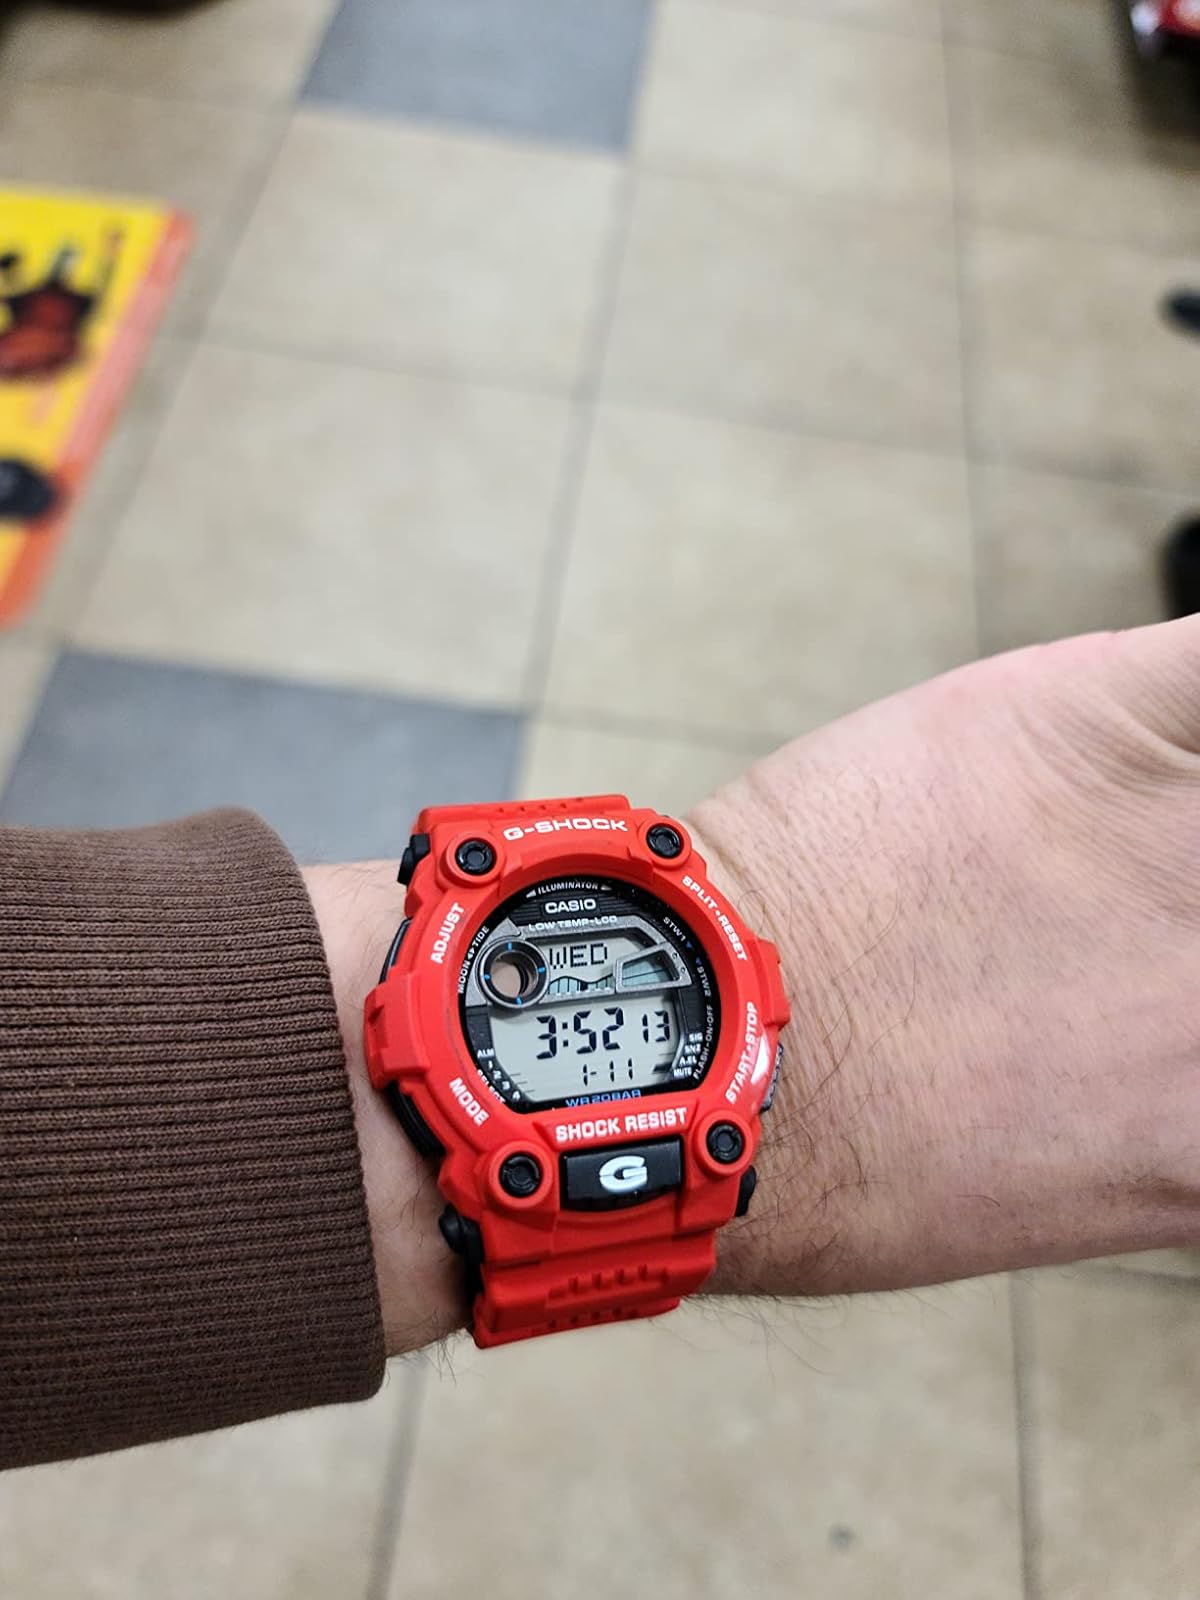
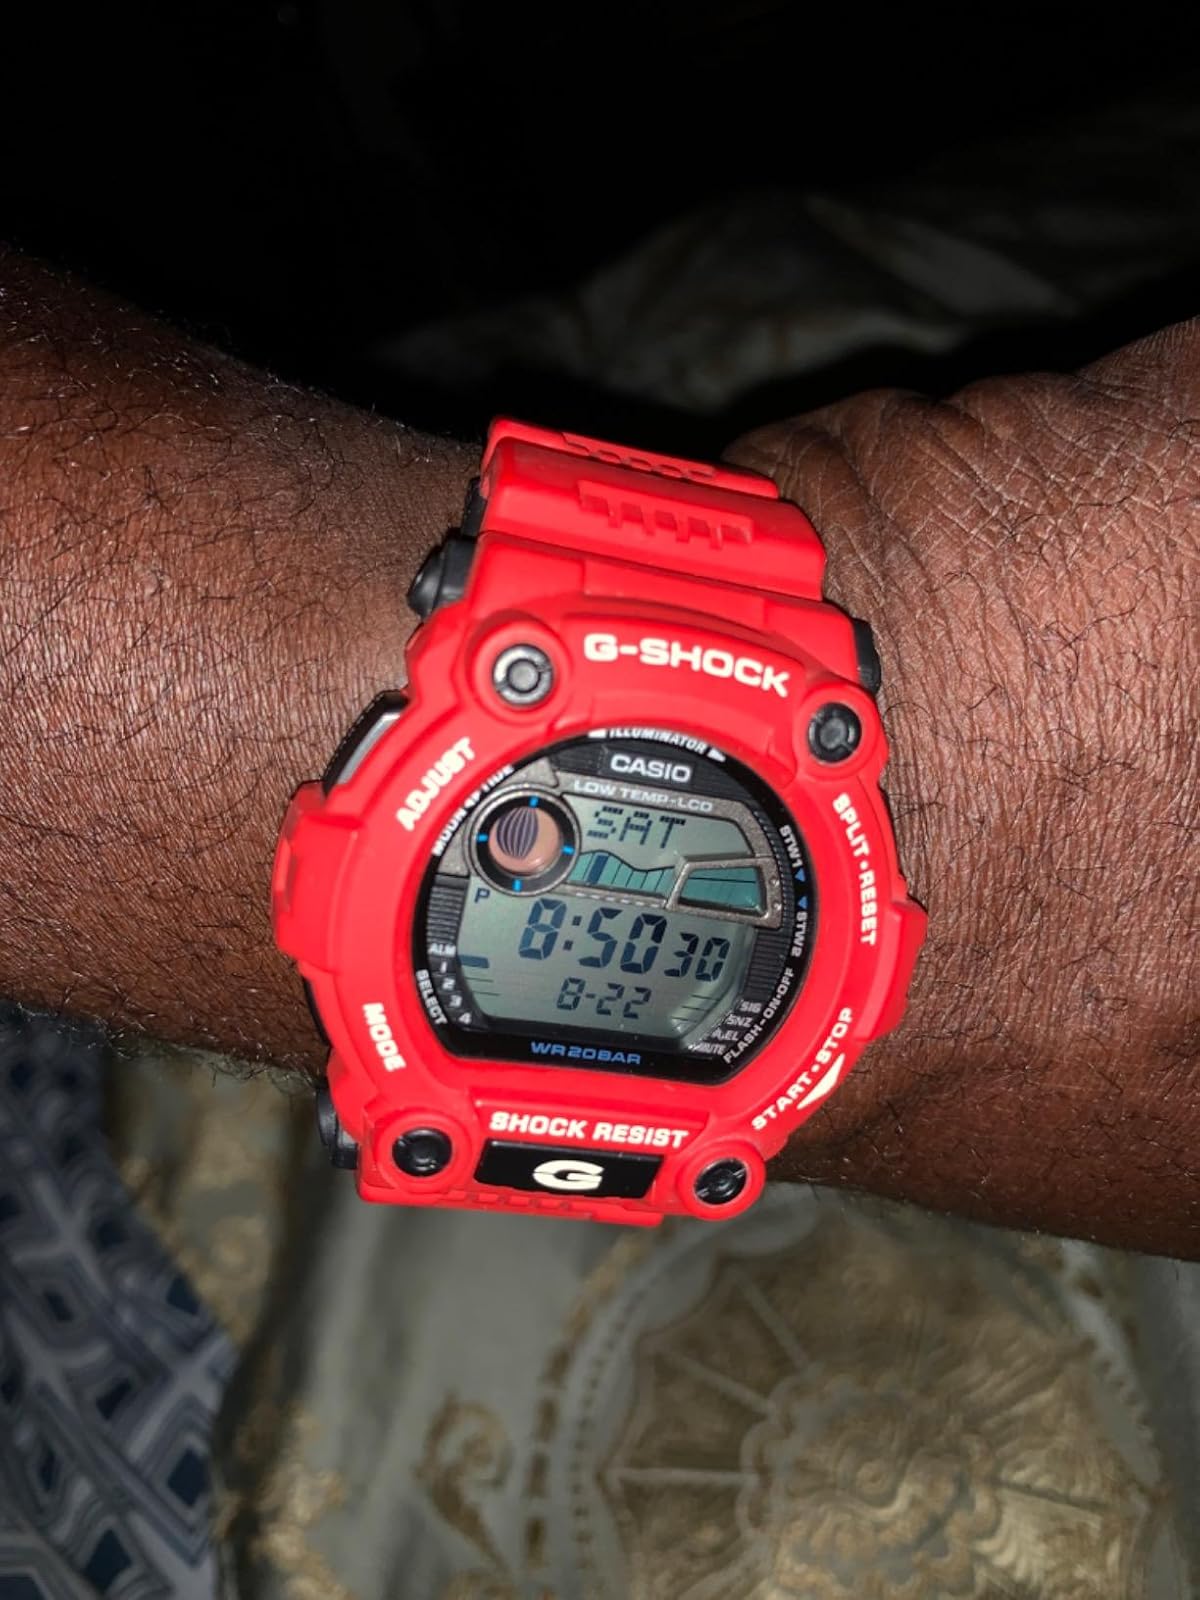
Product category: accessories_watch
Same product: yes